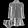
Label: Dress